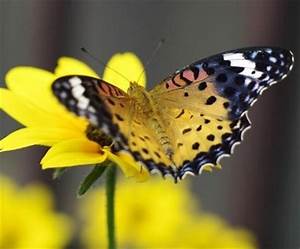
Label: farfalla